Ahn Chang Ho

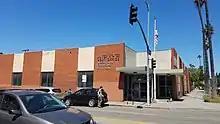
Dosan Ahn Changho Post Office in Koreatown, Los Angeles

In 1937, Japanese authorities arrested Ahn, but due to complications from severe internal illness, he was released on bail and transferred to the Keijō Imperial University (now Seoul National University Hospital) where he died on March 10, 1938. Judging that Ahn Changho's death might lead to rebellion, the Japanese military limited the number of mourners at his funeral, allowing only a small number of relatives to attend.